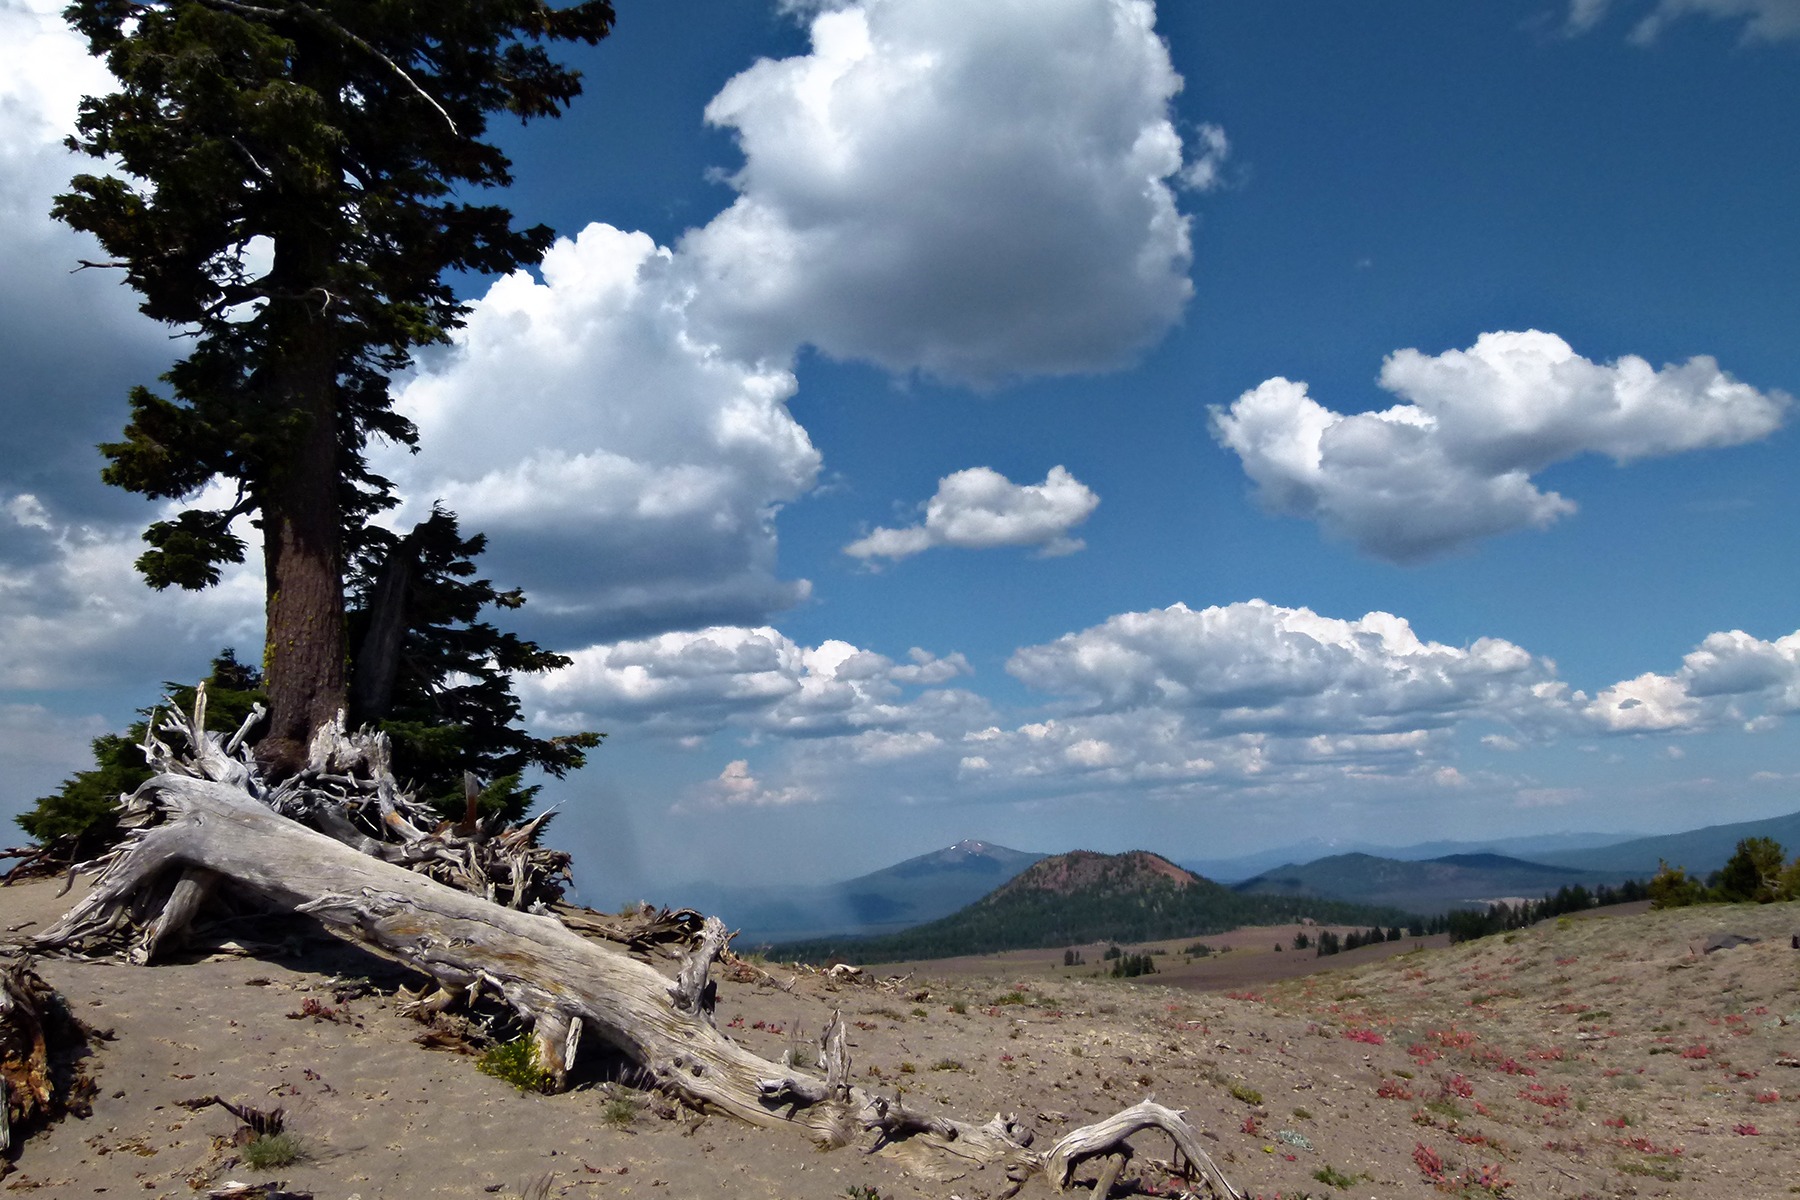
landscape, tree, nature, wilderness, mountain, cloud, sky, adventure, valley, mountain range, scenery, usa, ridge, clouds, roots, plateau, crater lake, ecosystem, oregon, natural environment, geographical feature, mountainous landforms